Claim of the biblical descent of the Bagrationi dynasty

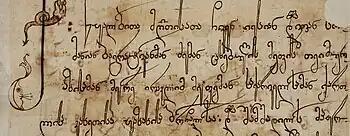
A royal charter issued by Heraclius II of Georgia styling him as "by the mercy of God ... of Iesian-Davitian-Solomonian-Bagratovani, son of the anointed King Teimuraz, Heraclius the Second, King of Georgia, Kartli, Kakheti, ..."

Beside the textual sources, the legend of the Bagratids' Davidic origin is possibly enshrined in the stone effigy in low relief from the medieval Georgian monastery of Opiza, in Shavsheti, and now on display at the Art Museum of Georgia in Tbilisi. The sculpture represents a nobleman in an act of offering a church model to Jesus Christ, seated upon a throne, blessing the donor, and accompanied by a man with his hands in a gesture of supplication. Based on the accompanying minimal Georgian inscriptions, the relief is traditionally interpreted by Ekvtime Taqaishvili, Ivane Javakhishvili, and Cyril Toumanoff as a contemporary depiction of the "curopalates" Ashot I (died 830) with Christ and the biblical King David. Toumanoff, for example, was convinced that here "the allusion to the donor's descent from Our Lord's ancestor and the latter's intercession is unmistakable". A more recent interpretation by the likes as Nodar Shoshiashvili and Wachtang Djobadze, however, suggests identification of the persons in question as a later "curopalates" Ashot (died 954) and this Ashot's elder brother David (died 937).